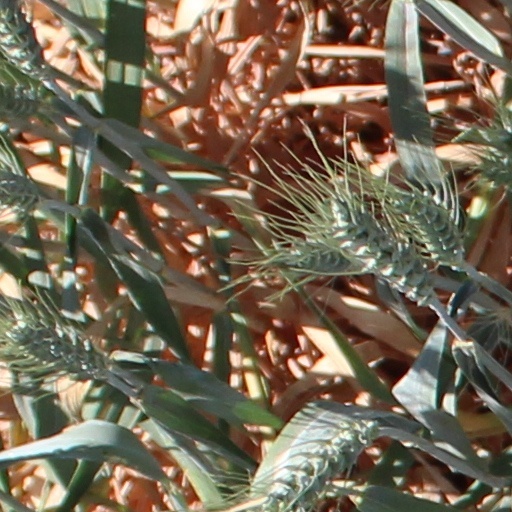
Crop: wheat